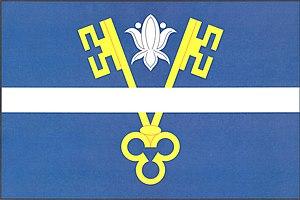
Vražné est une commune du district de Nový Jičín, dans la région de Moravie-Silésie, en République tchèque. Sa population s'élevait à 850 habitants en 2017.